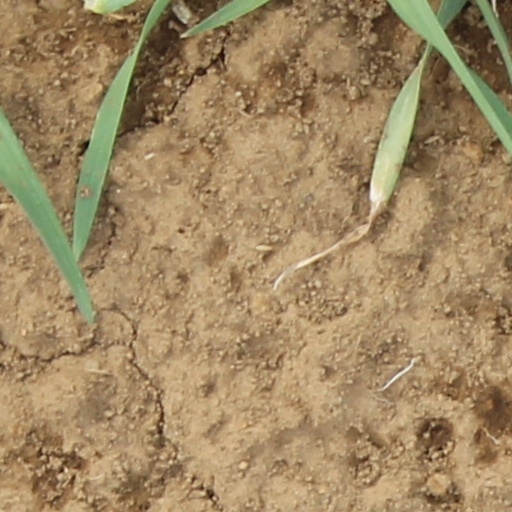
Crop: wheat